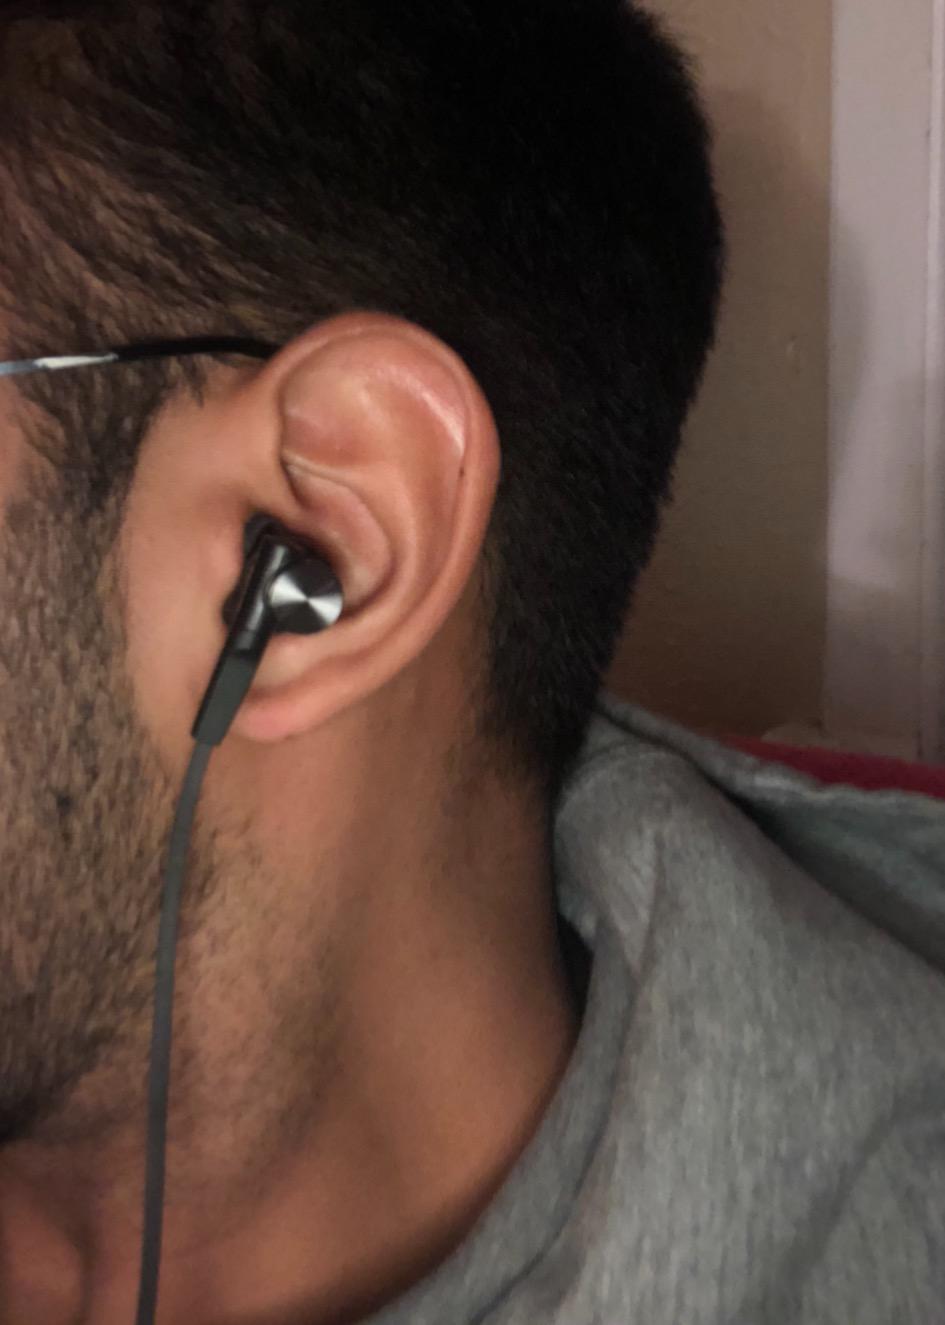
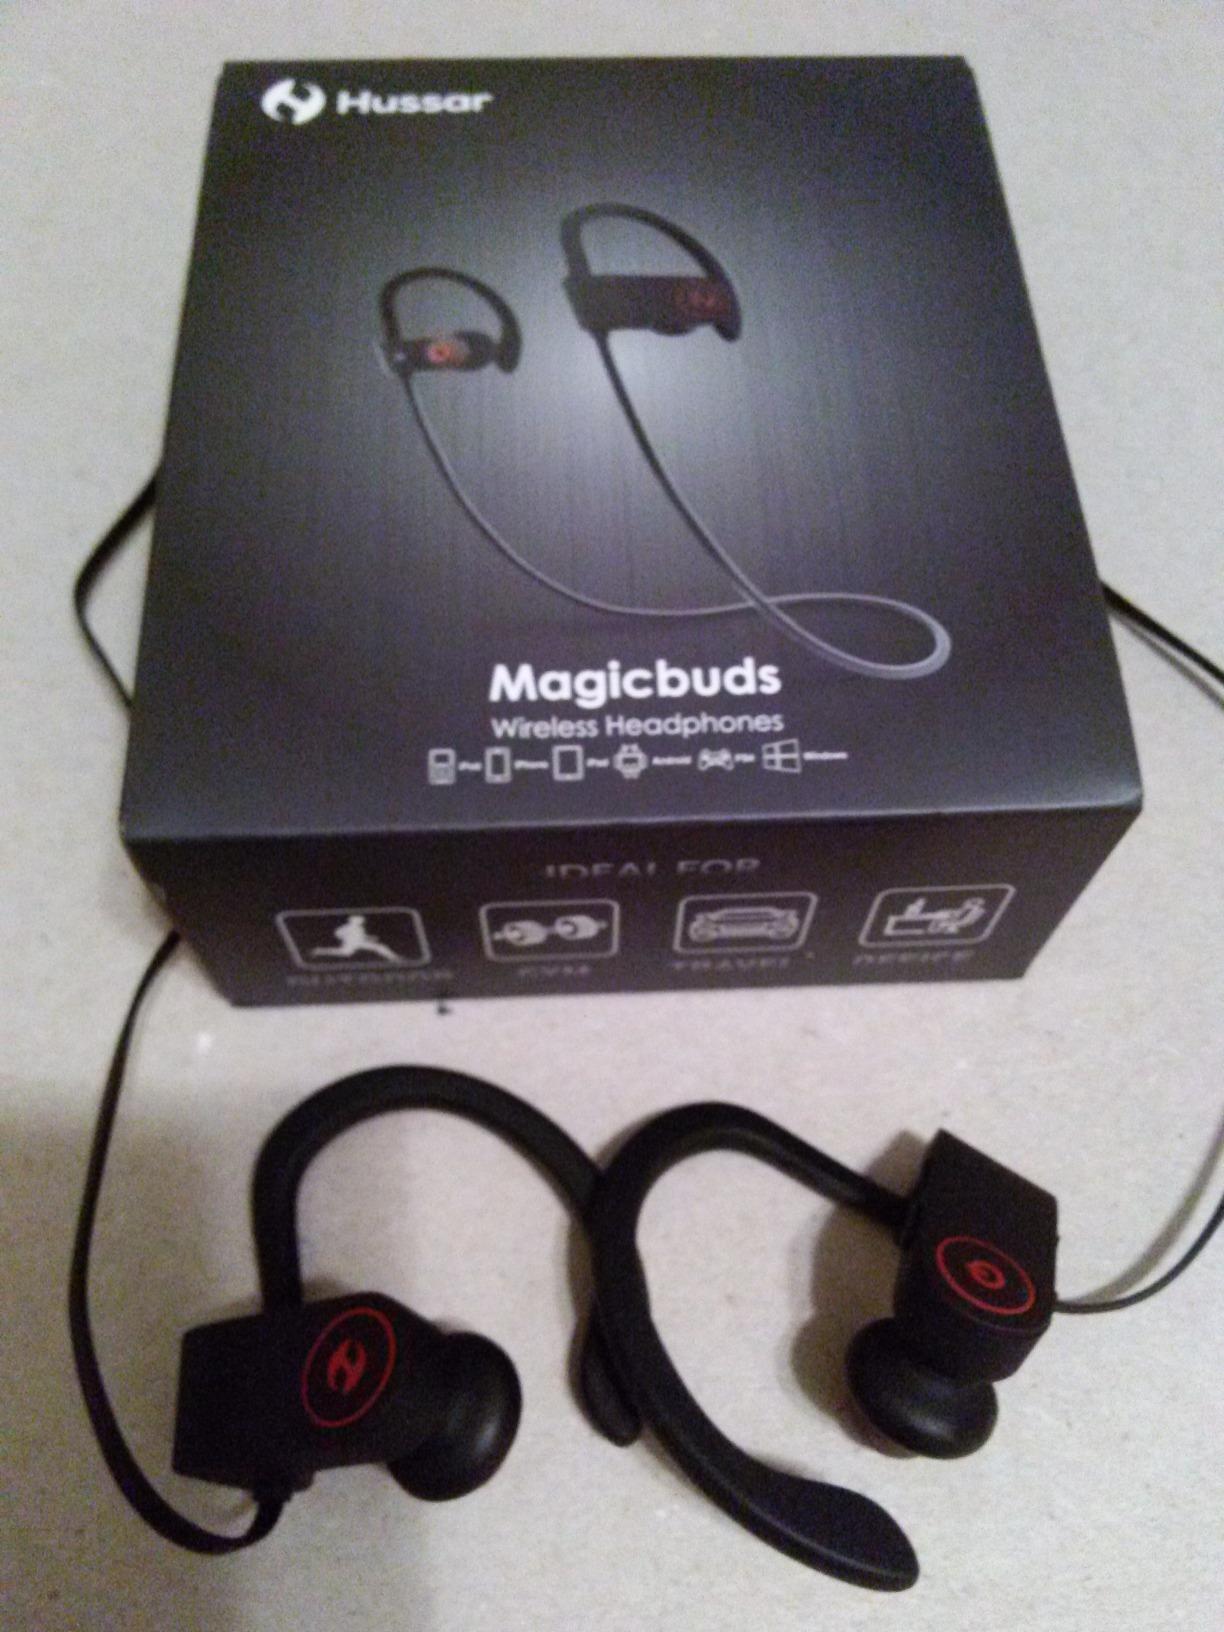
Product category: headphones
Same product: no